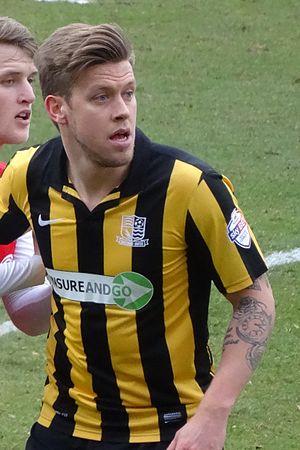
Kevan Hurst est un footballeur anglais né le 27 août 1985 à Chesterfield. Il évolue au poste de milieu de terrain.